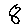
Label: 8